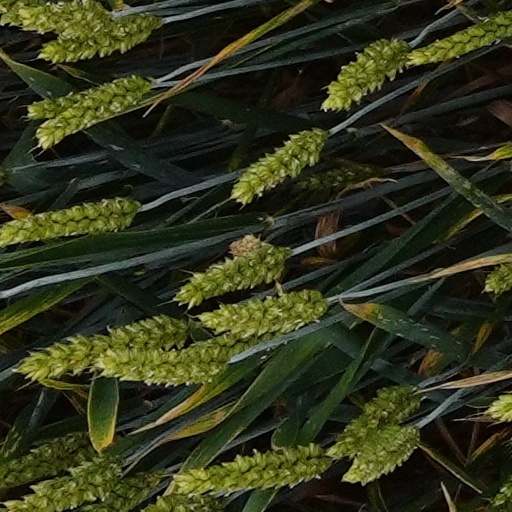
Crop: wheat